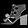
Label: Sandal